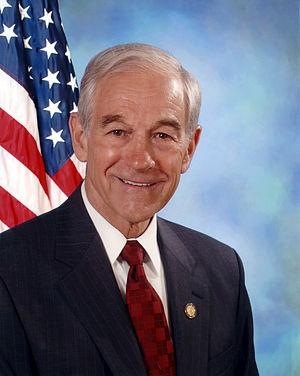
L'élection présidentielle américaine de 2008, prenant place le 4 novembre 2008, est la 56ᵉ élection présidentielle américaine à déterminer le président et le vice-président des États-Unis.
Ronald Ernest Paul dit Ron Paul, né le 20 août 1935, est un homme politique américain, membre du Parti républicain, représentant du Texas à la Chambre des représentants de 1976 à 1977, de 1979 à 1985, puis enfin de 1997 à 2013. Il a été candidat à l'élection présidentielle de 1988 pour le Parti libertarien, à l'investiture du Parti républicain pour l'élection présidentielle de 2008 et pour l'élection présidentielle de 2012.
Les primaires présidentielles du Parti républicain américain de 2012 sont le processus par lequel les membres du Parti républicain des États-Unis désignent leur candidat à l'élection présidentielle de 2012.